Banjo-Kazooie (video game)

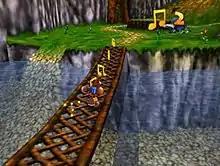
Screenshot of the first world in the game, Mumbo's Mountain. Collecting musical notes grants the player access to new areas of the game's overworld.

"Banjo-Kazooie" is a single-player platform game where the player controls the titular protagonists, an easy-going brown honey bear named Banjo and a troublemaking female red-crested "Breegull" Kazooie, from a third-person perspective. The game features nine three-dimensional worlds where the player must gather musical notes and jigsaw puzzle pieces, called Jiggies, to progress.